Jaroslava Severová

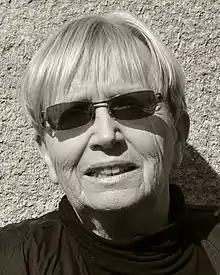
Jaroslava Severová in 2014

A native of Prague, Severová studied at the Academy of Fine Arts in that city from 1960 until 1966. From 1992 until 2007 she was on the architectural faculty of the Czech Technical University in Prague. She has taught at the University of Hradec Králové since 2005. Four of her prints are in the collection of the National Gallery of Art.